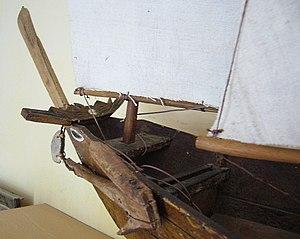
Maquette de bateau de la région de Tourane (actuellement Da Nang), Annam, ancienne Indochine, Viêt Nam. 1ère moitié du XXe siècle.
Les bateaux traditionnels de l’ancienne Indochine française présentaient une grande diversité et, pour certains, des caractéristiques uniques.